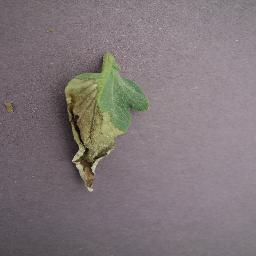
Label: Tomato___Late_blight